Deinocheirus

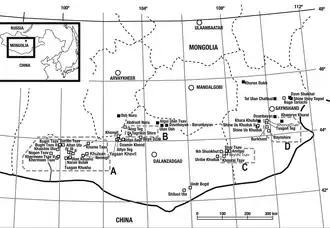
Cretaceous-aged dinosaur fossil localities of Mongolia; "Deinocheirus" fossils have been collected in the "Altan Ula III", "IV", and "Bugiin Tsav" localities of area A (left)

The first known fossil remains of "Deinocheirus" were discovered by Polish palaeontologist Zofia Kielan-Jaworowska on July 9, 1965, at the "Altan Ula III" site (coordinates: ) in the Nemegt Basin of the Gobi Desert. She was part of a Polish group accompanied by Mongolian palaeontologist Rinchen Barsbold during the 1963–1965 Polish-Mongolian palaeontological expeditions, which were organised by the Polish Academy of Sciences and the Mongolian Academy of Sciences. The crew spent July 9–11 excavating the specimen and loading it onto a vehicle. A 1968 report by Kielan-Jaworowska and Naydin Dovchin, which summarised the accomplishments of the expeditions, announced that the remains represented a new family of theropod dinosaur.